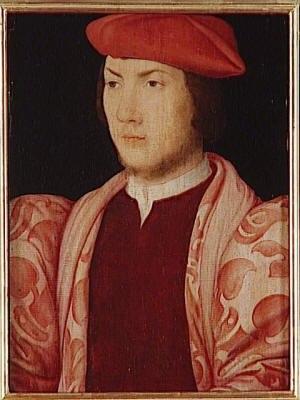
Niccolò Gaddi est un cardinal italien du début du XVIᵉ siècle. Il est l'oncle du cardinal Taddeo Gaddi et un descendant du peintre connu Taddeo Gaddi. Il est aussi un parent de la reine de France Catherine de Médicis.